Bassano del Grappa

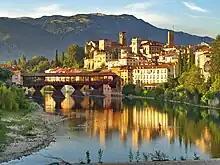
The Ponte Vecchio or Ponte degli Alpini.

During World War I Bassano was in the front area, and all industrial activities were halted.